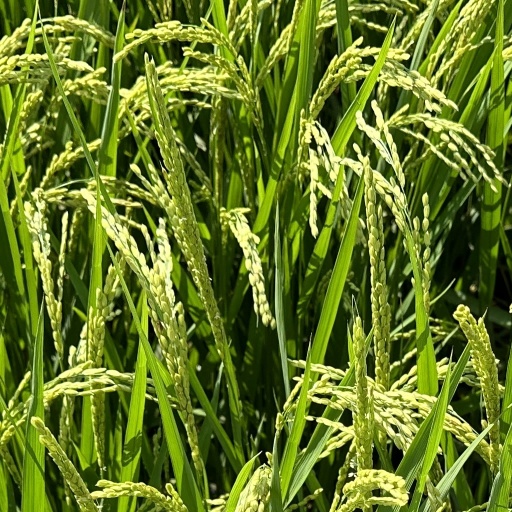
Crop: rice